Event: Nepal Earthquake
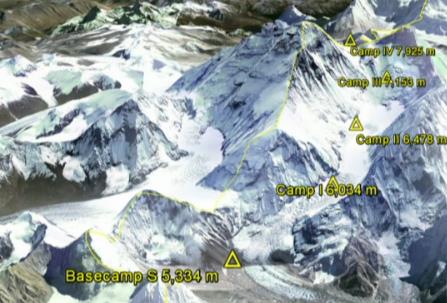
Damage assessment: no_damage